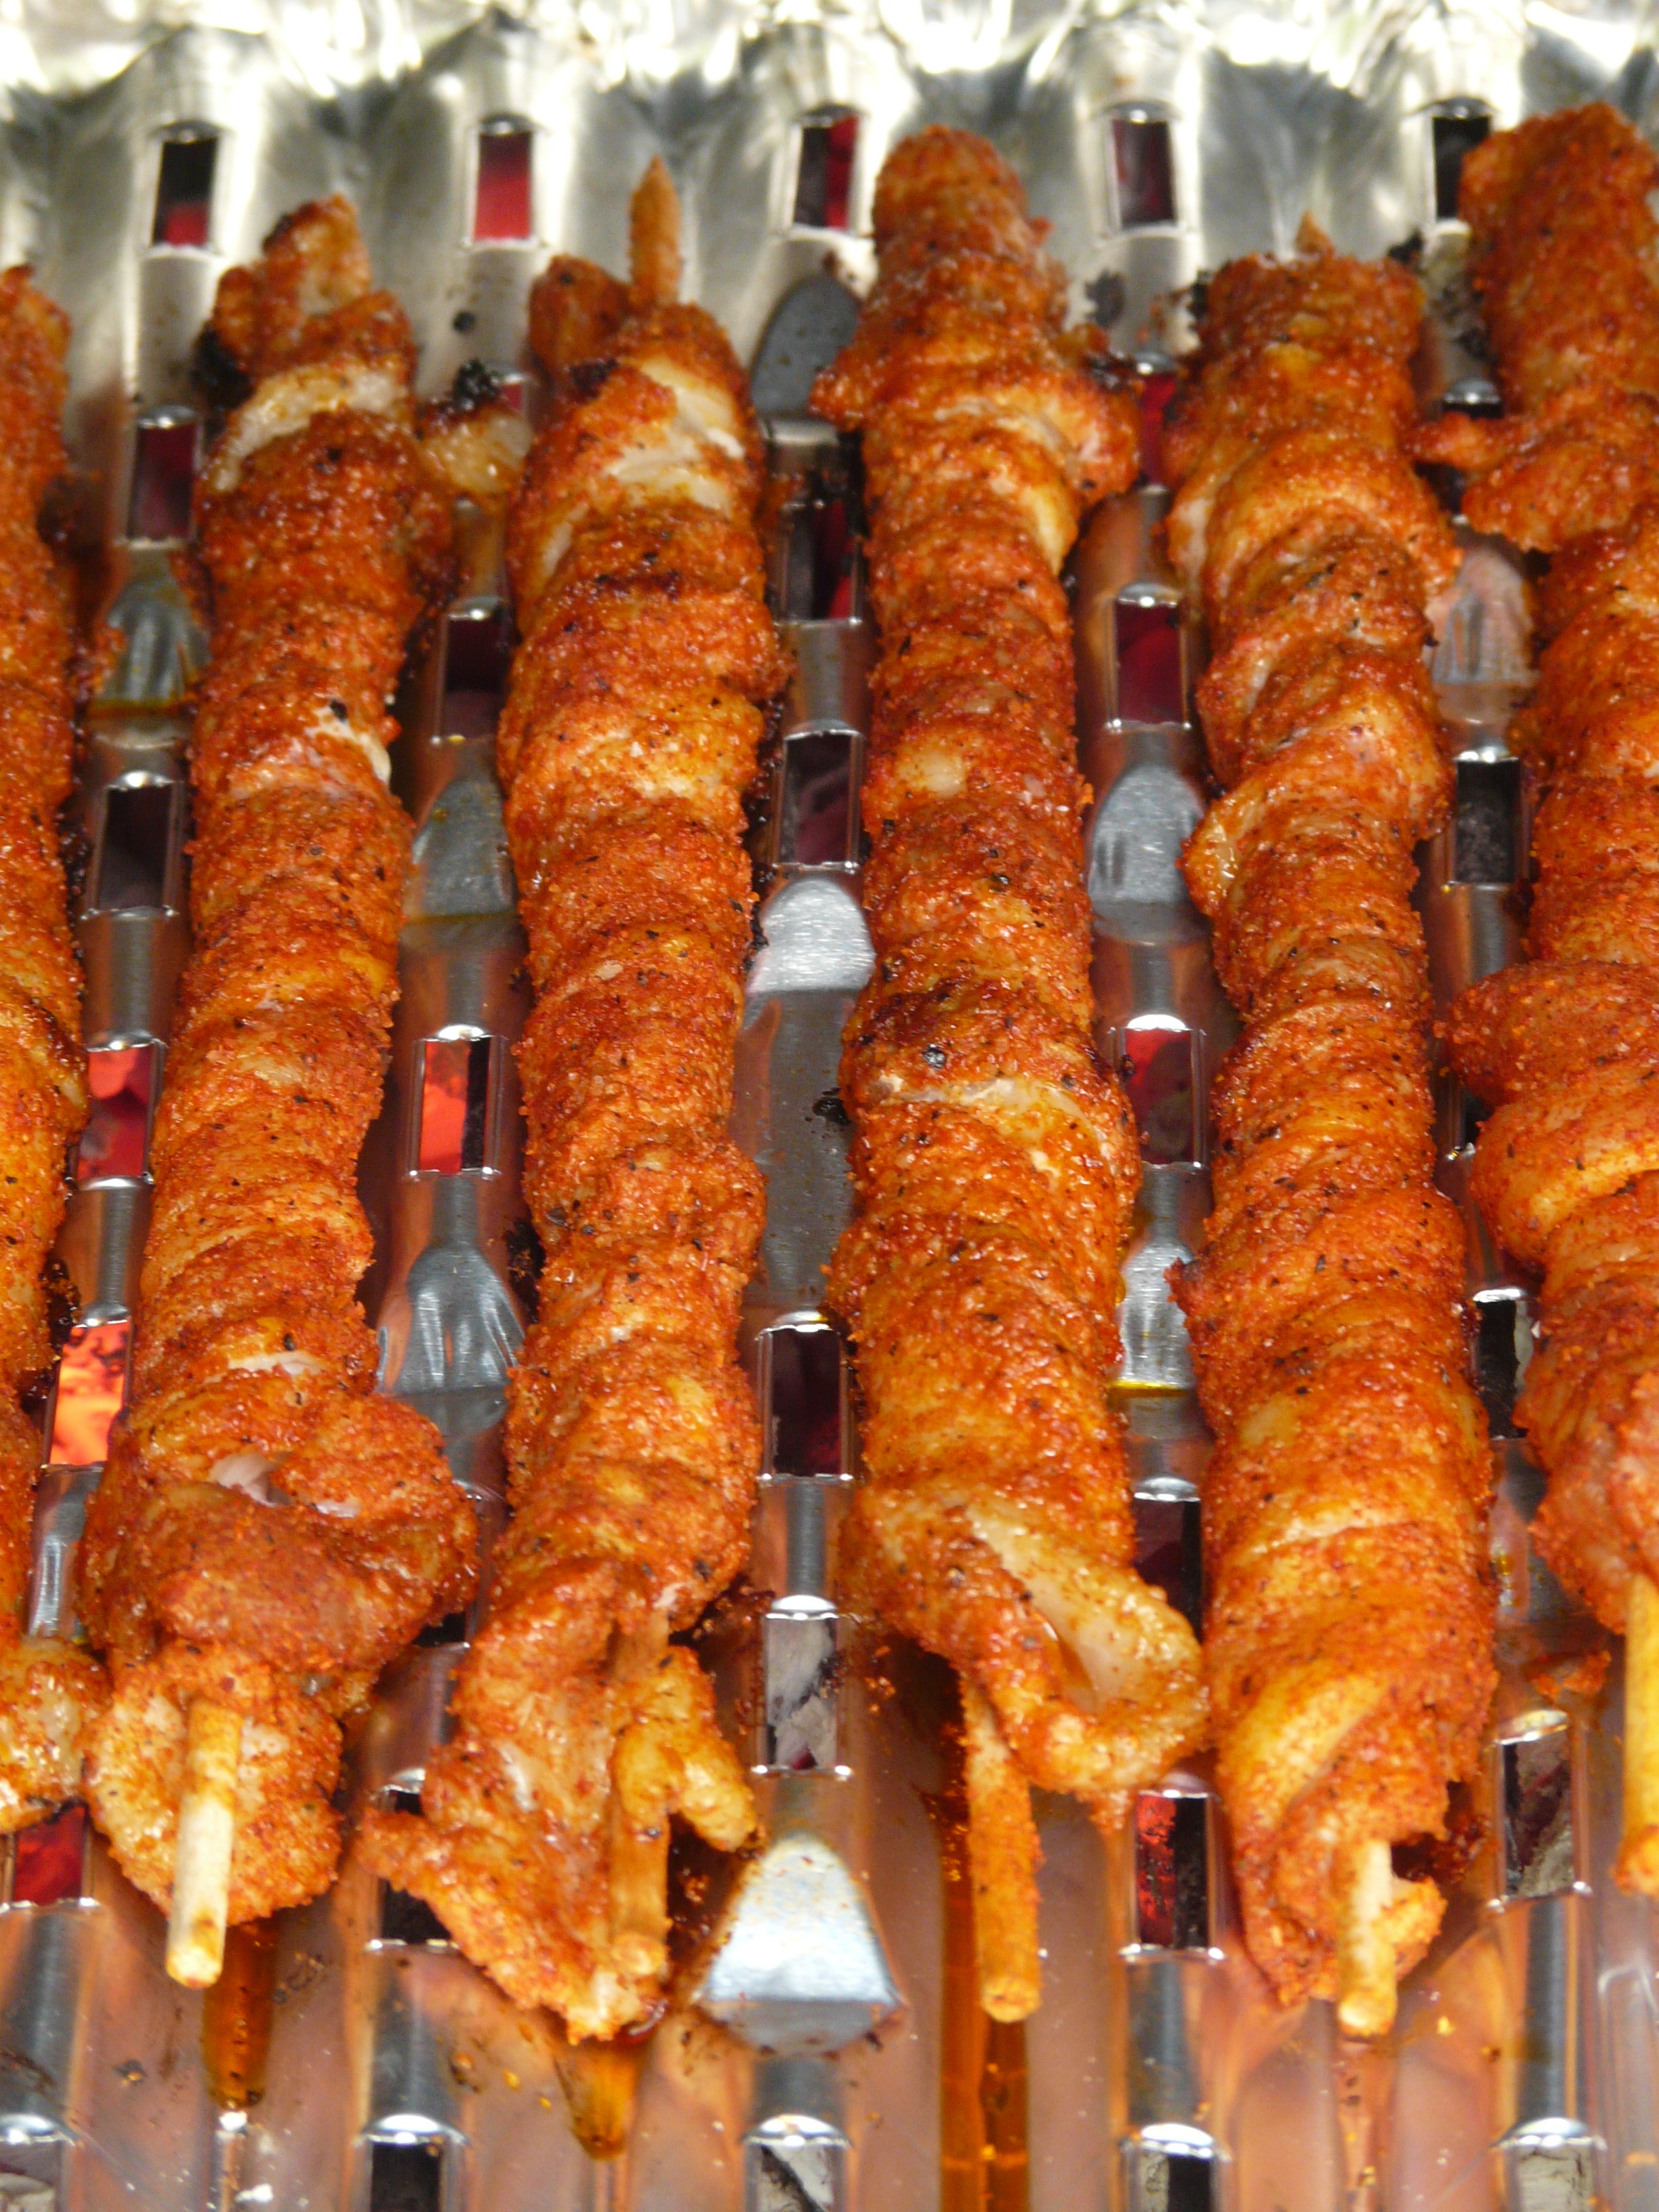
dish, meal, food, fire, meat, barbecue, cuisine, heat, buffet, asian food, street food, skewer, kebab, embers, grilling, mediterranean food, grilled food, grill flares, pork belly, brochette, shashlik, middle eastern food, adana kebab